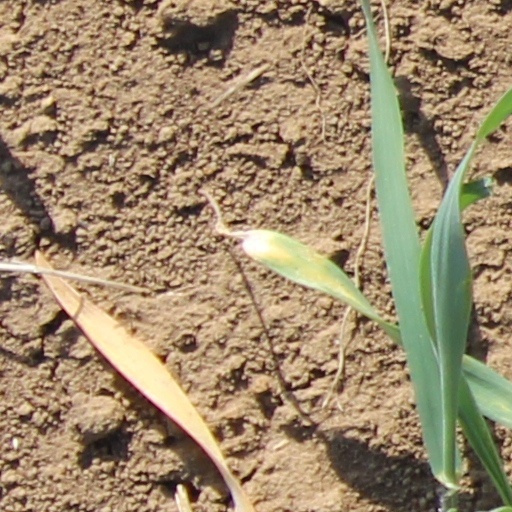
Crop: wheat